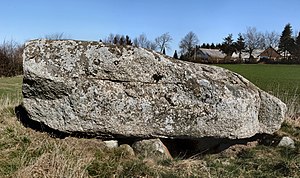
Agri Dyssen
Dækstenen på Agri Dyssen
Dækstenen på da:Agri Dyssen
Agri Dyssen eller Grovlegård-dyssen er runddysse i Mols Bjerge lidt nordvest af Agri.